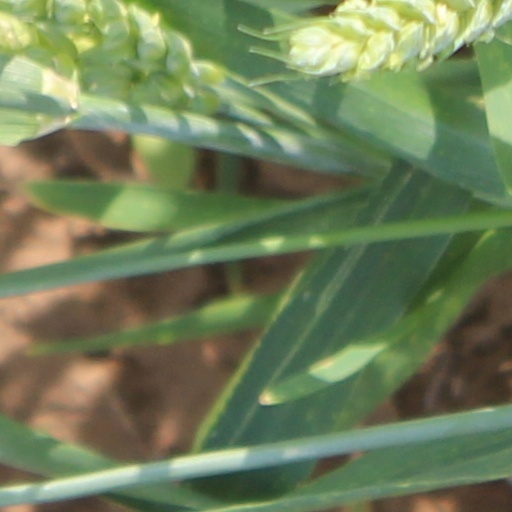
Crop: wheat